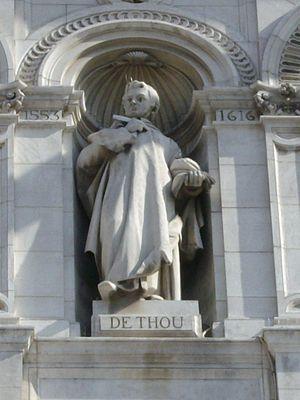
Les statues des façades de l'hôtel de ville de Paris représentent des personnages marquants de la ville de Paris, artistes, savants, personnalités politiques, industriels.